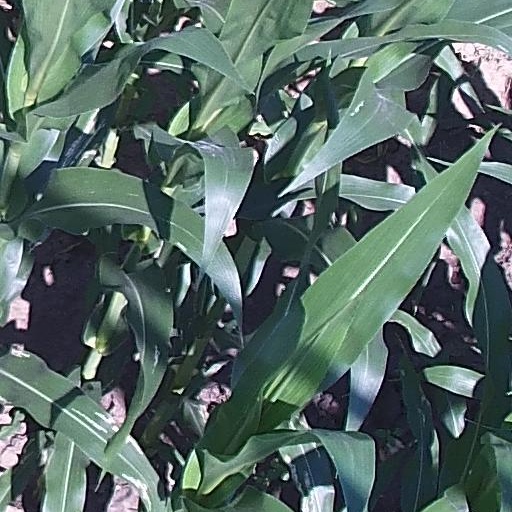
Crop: maize; corn